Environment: real
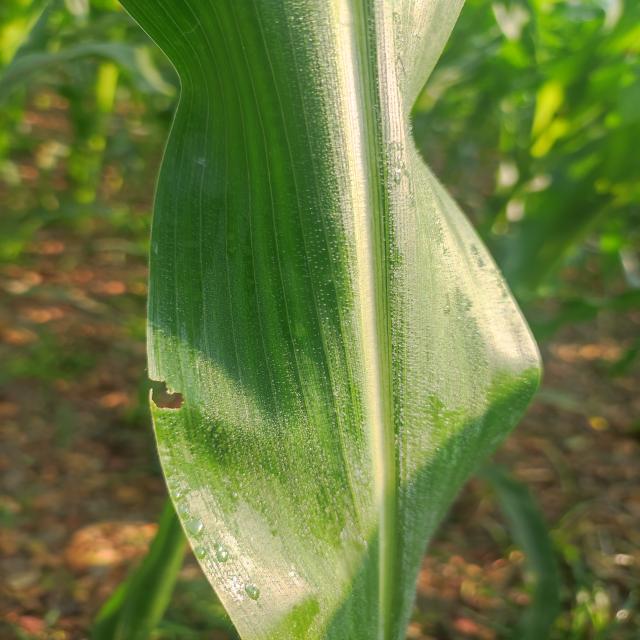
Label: fall_armyworm